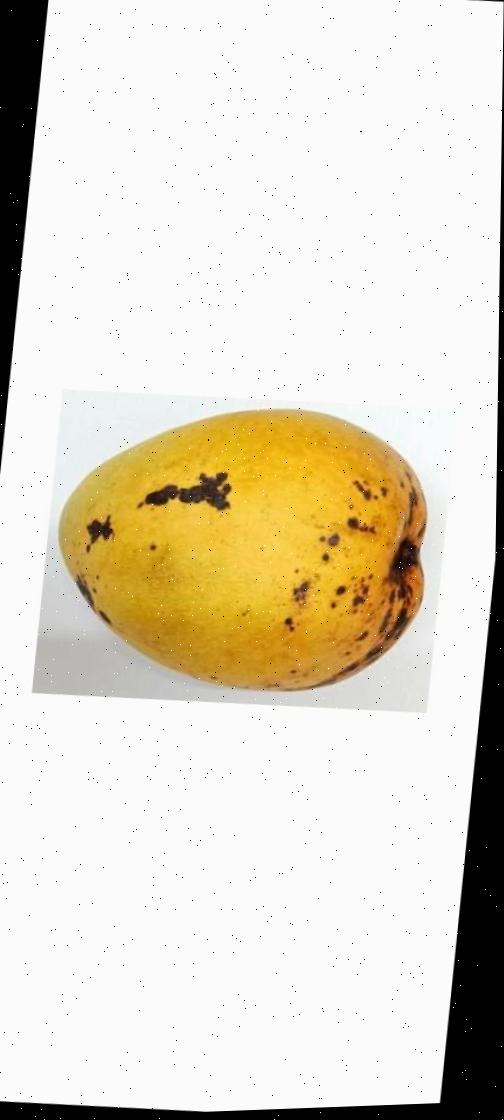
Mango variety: Bari-11